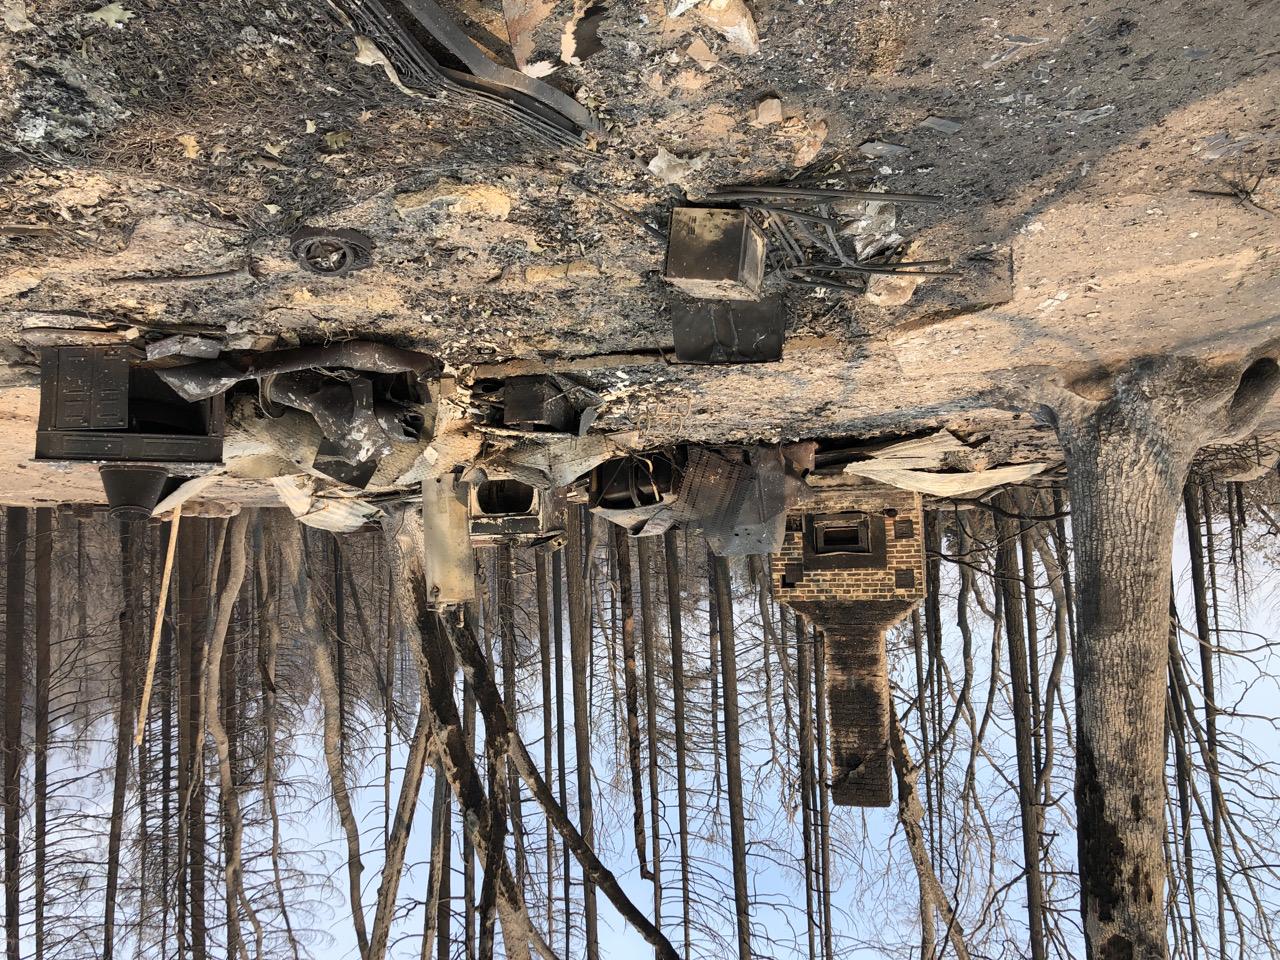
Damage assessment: destroyed